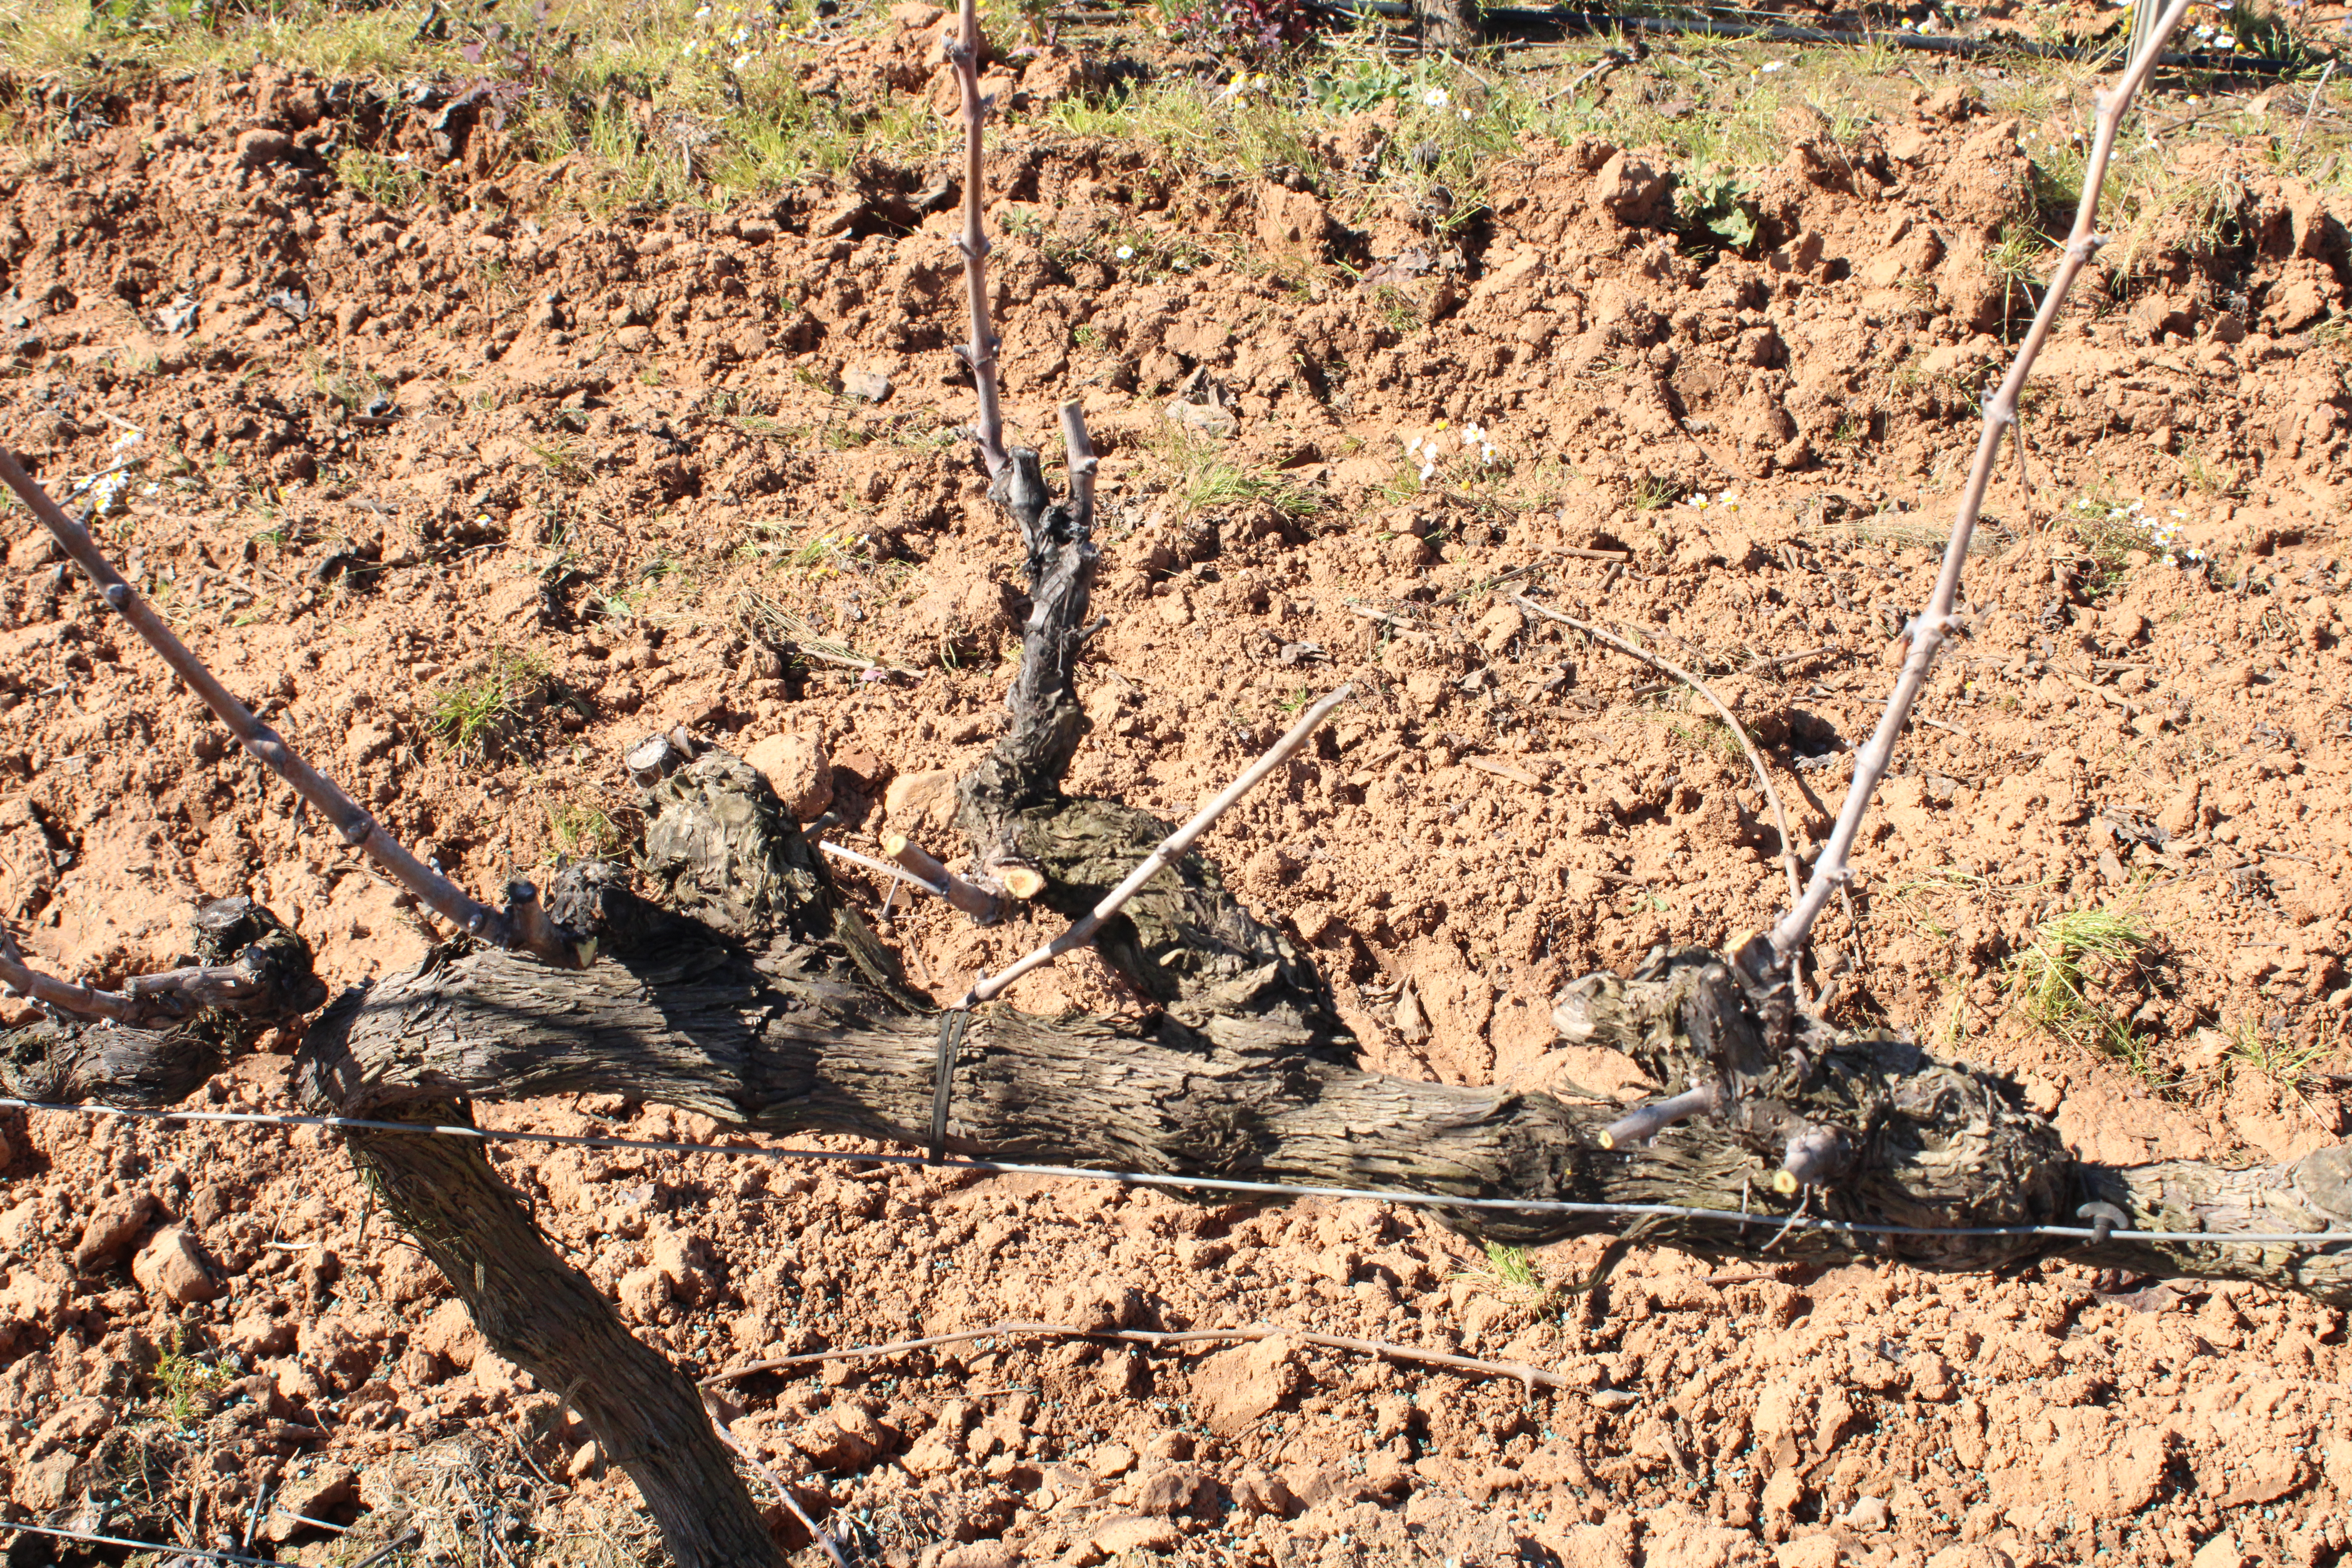
Unpruned shoots: 6
Pruned shoots: 4
Trunks: 1